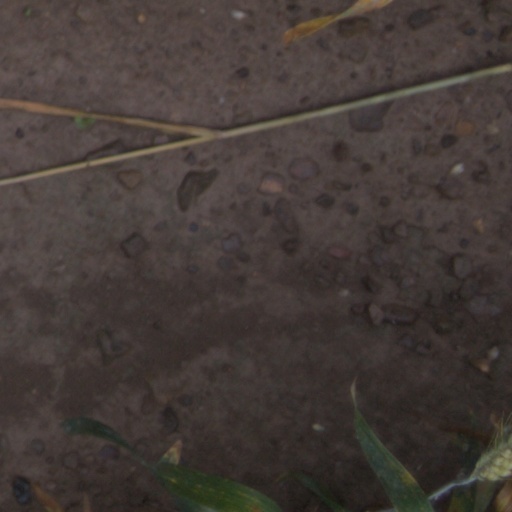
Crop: wheat